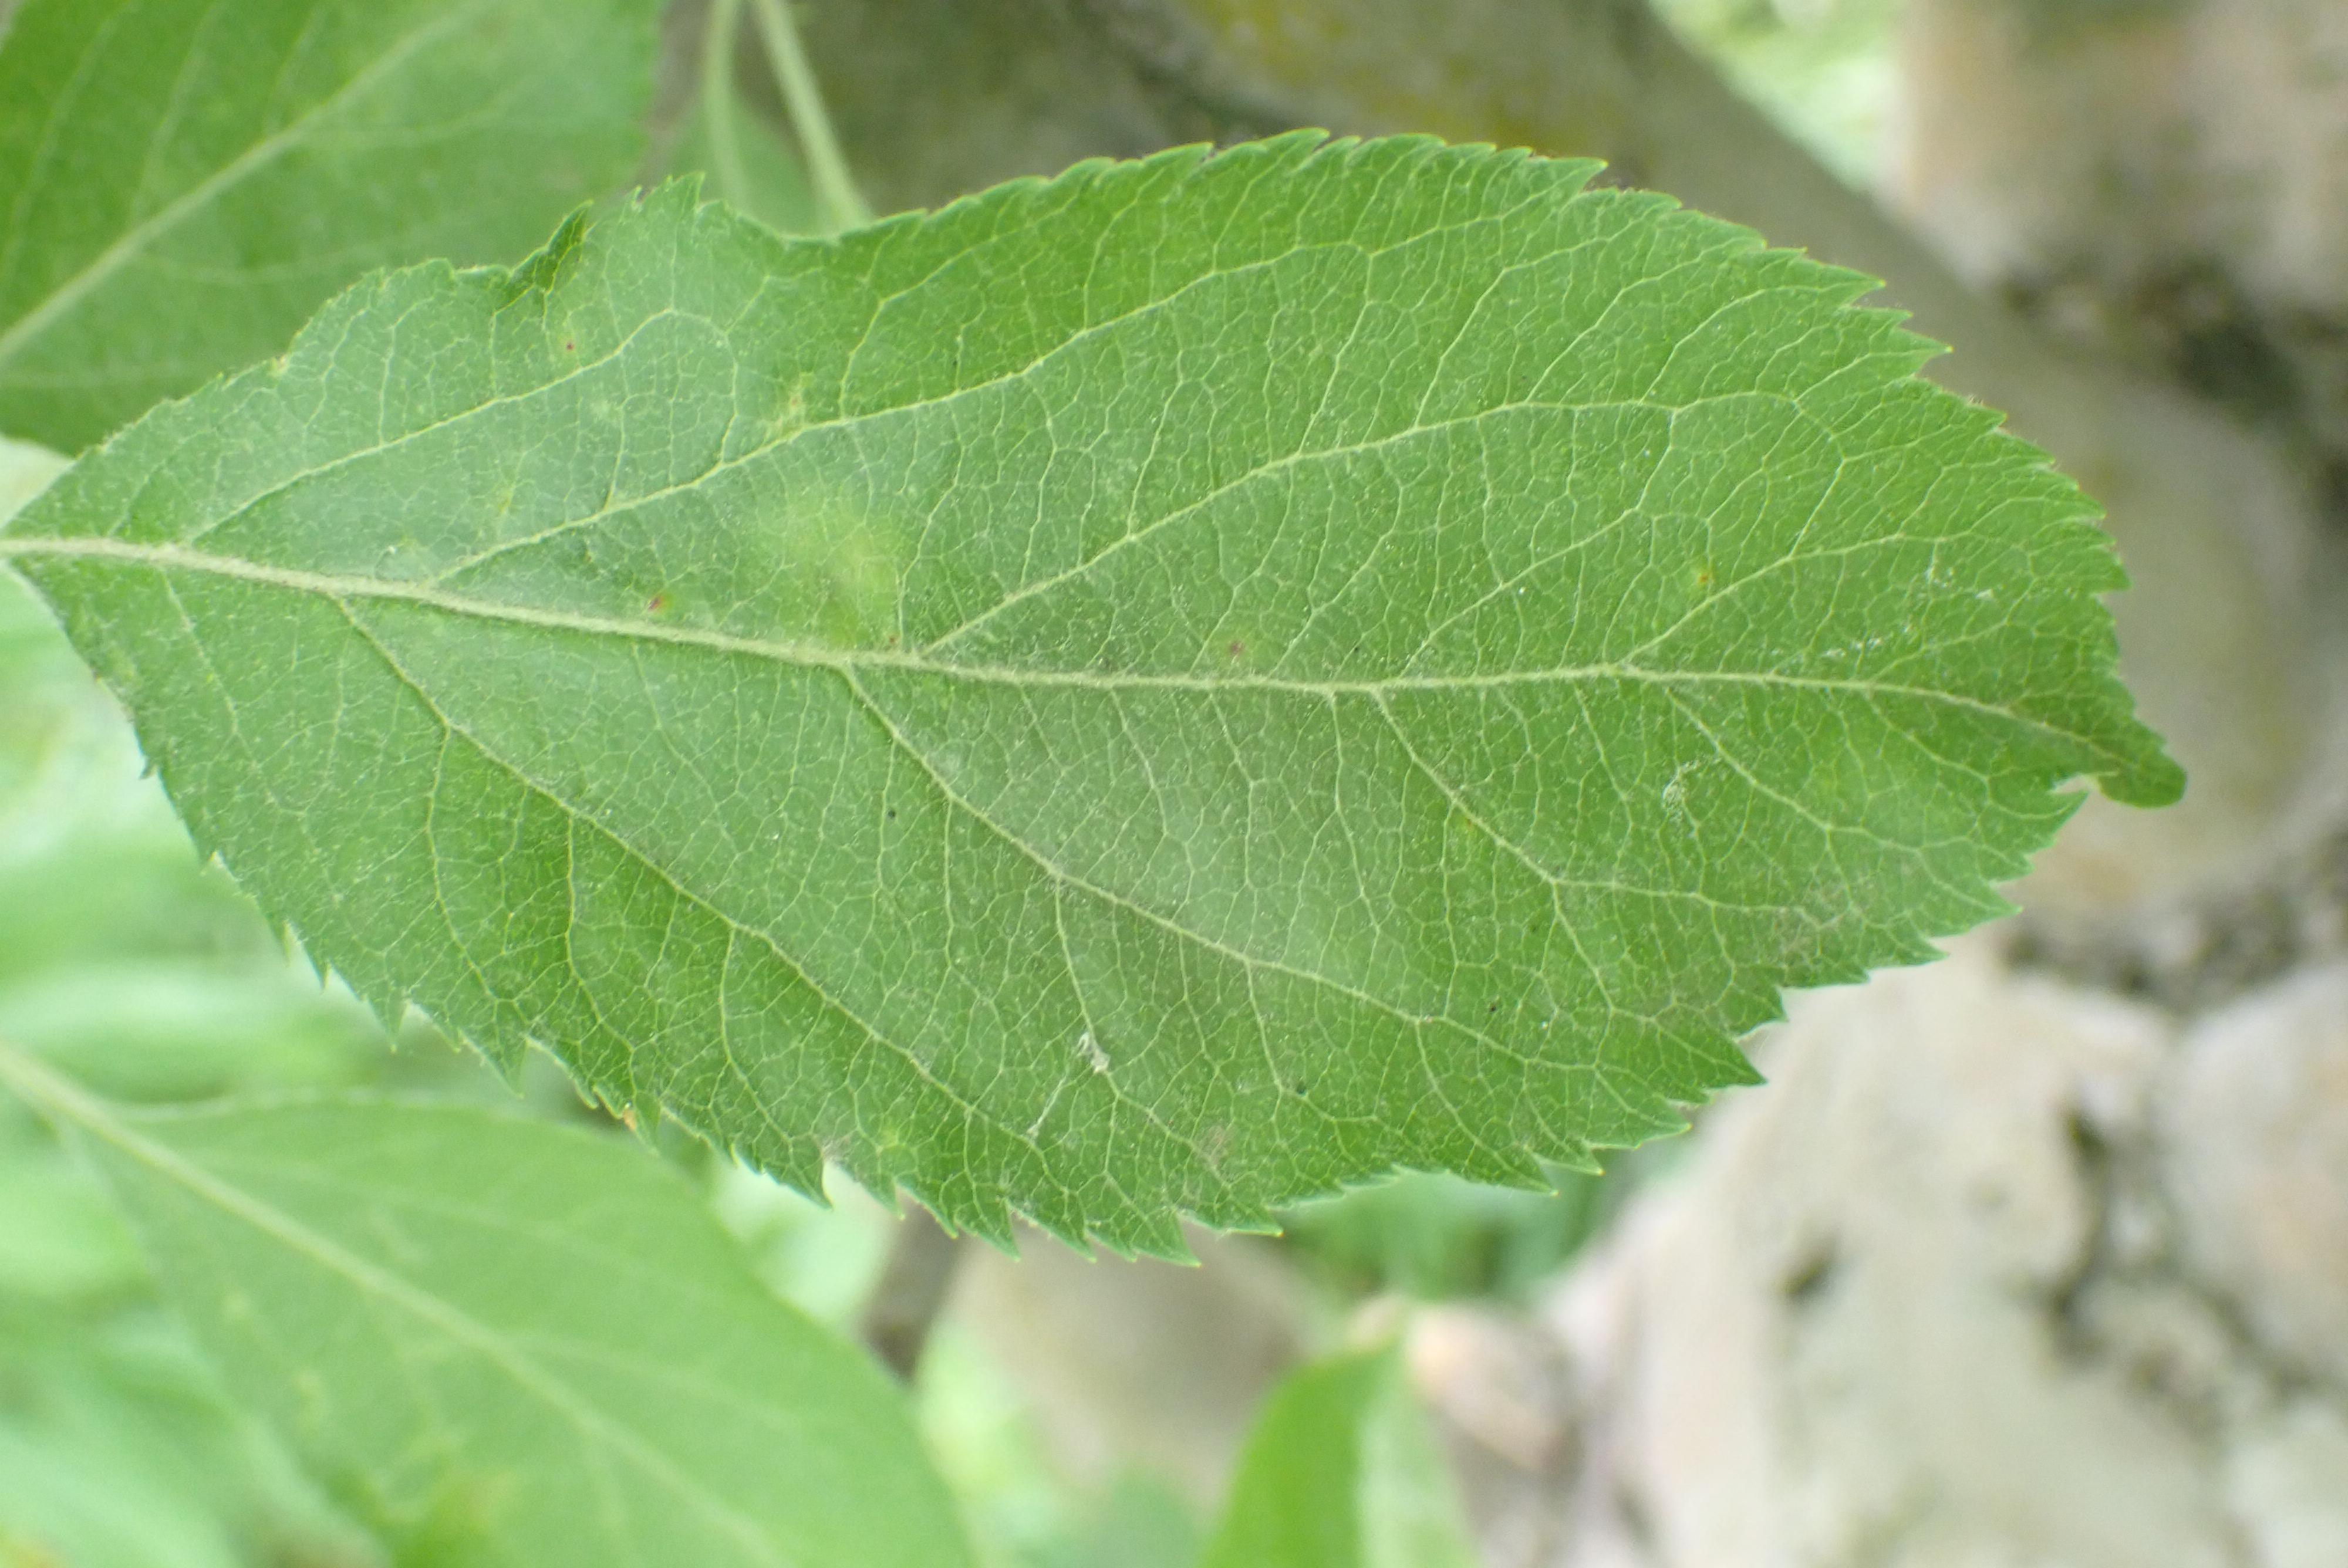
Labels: scab